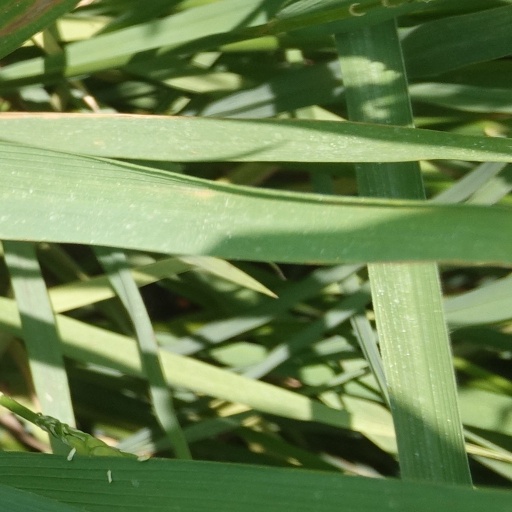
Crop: rice